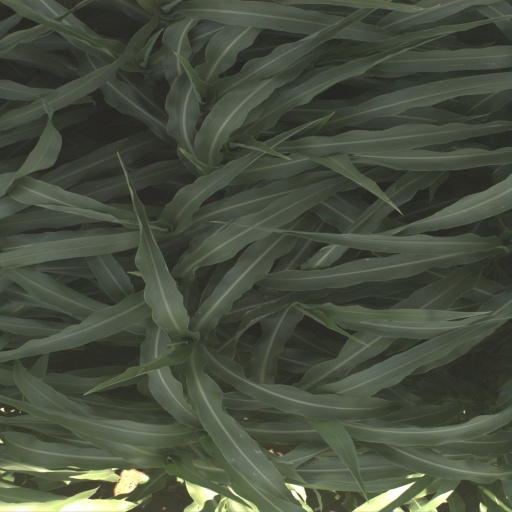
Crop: sorghum